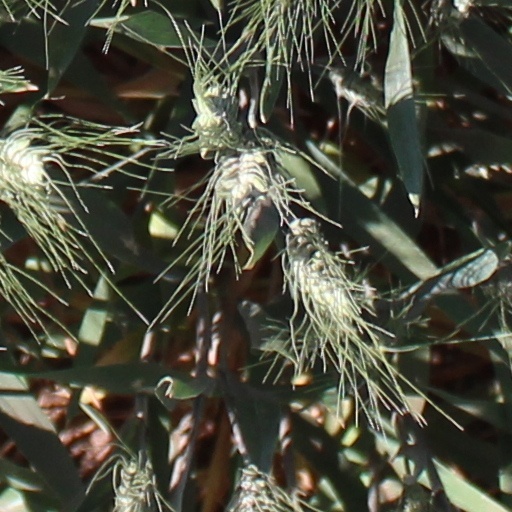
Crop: wheat